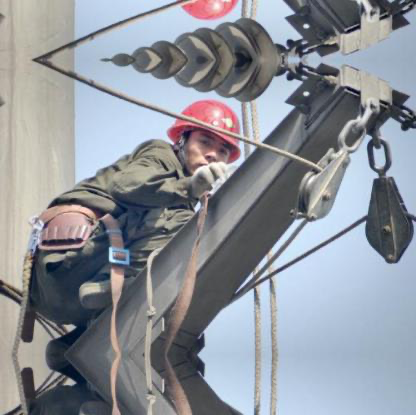
Objects in the image:
label: helmet
label: helmet